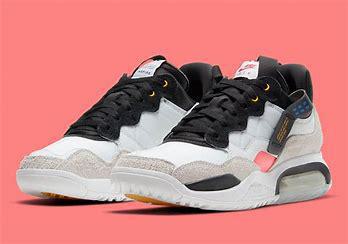
Brand: Jordan
Model: MA2